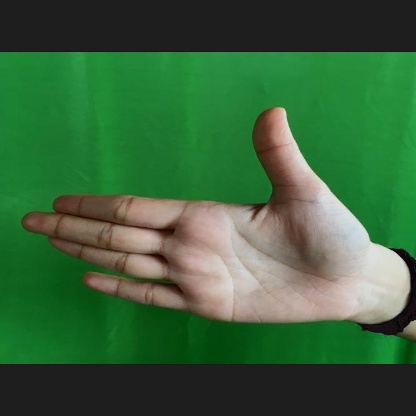
Mudra: Ardhachandran